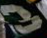
Number: 3